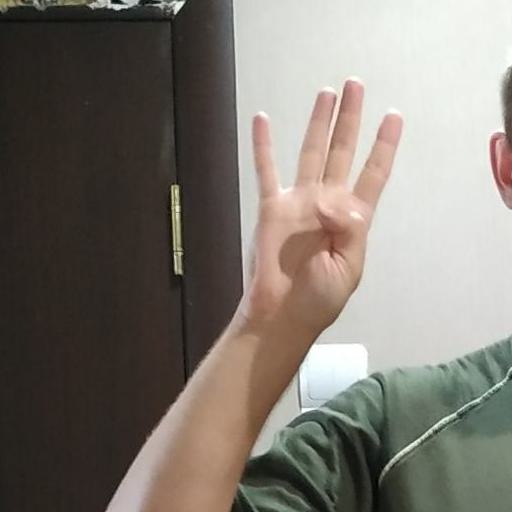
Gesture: four